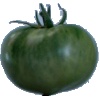
Label: Tomato not Ripened 1